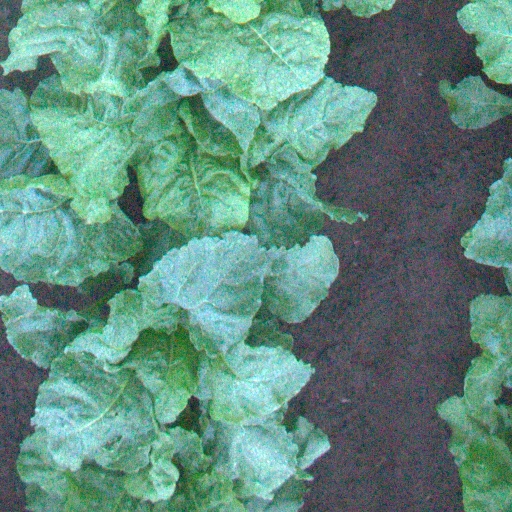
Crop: sugar beet